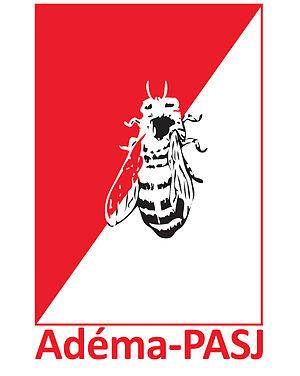
Alliance pour la démocratie au Mali-Parti africain pour la solidarité et la justice
L’Alliance pour la démocratie au Mali-Parti africain pour la solidarité et la justice est un parti politique du Mali fondé en 1991 à la chute du dictateur Moussa Traoré puis au pouvoir de 1992 à 2002. Il est resté jusqu'à aujourd'hui une des premières forces politique du pays.
Des élections législatives devraient avoir lieu au Mali à une date encore indéterminée suite au coup d'État de 2020 ayant entrainé la dissolution de l'Assemblée nationale.
Les élections législatives maliennes de 2020 se déroulent les 29 mars et 19 avril 2020 après plusieurs années de reports afin de renouveler les 147 membres de l'Assemblée nationale du Mali. Elles sont perturbées par l'enlèvement du chef de file du parti d'opposition Union pour la république et la démocratie, Soumaïla Cissé par un groupe armé dans la région de Tombouctou le 25 mars.